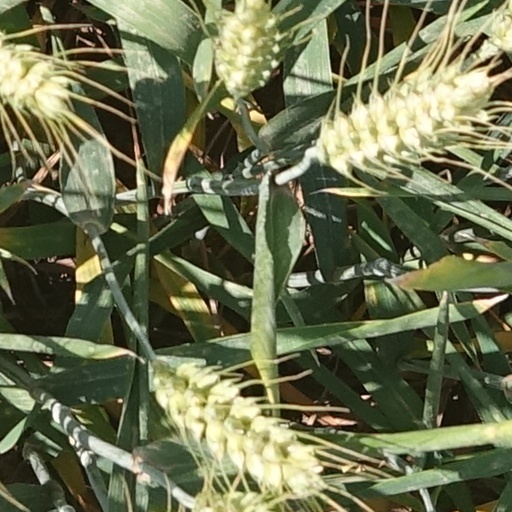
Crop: wheat